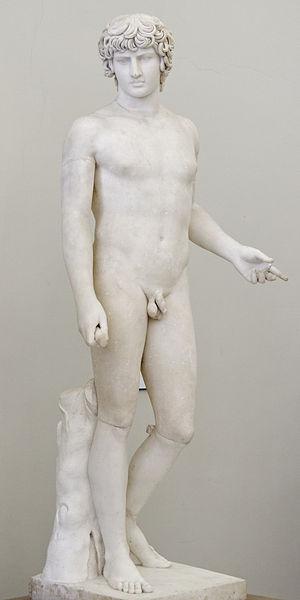
L'Antinoüs Farnèse est un marbre sculptural représentant Antinoüs, favori de l'empereur Hadrien, nommé ainsi d'après ses propriétaires, la famille Farnèse. Il était auparavant présenté à l'entrée de la Galerie des Carrache au Palais Farnèse, à Rome, d'où elle a été ramenée à Naples au Musée Royal Bourbon